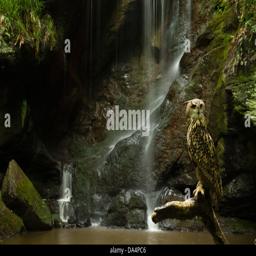
biological species perched in front of a waterfall